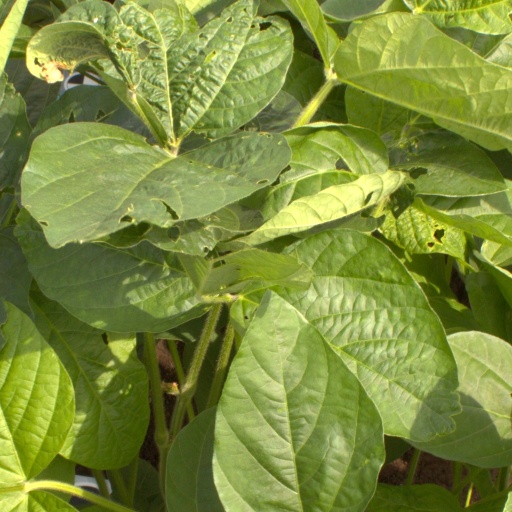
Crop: soybean